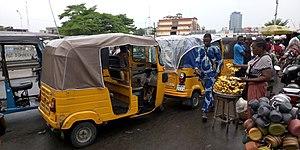
Station des moto taxi à trois roues au marché dantopka This is an image with the theme ""Africa on the Move or Transport"" from: Benin"
Le taxi au Bénin est un mode de transport collectif et populaire dont l'activité est réglementée par le ministère en charge du transport au Bénin. Les plus célèbres sont les taxis peints en jaune, qui sont présents dans les grandes villes et les villes secondaires du pays.